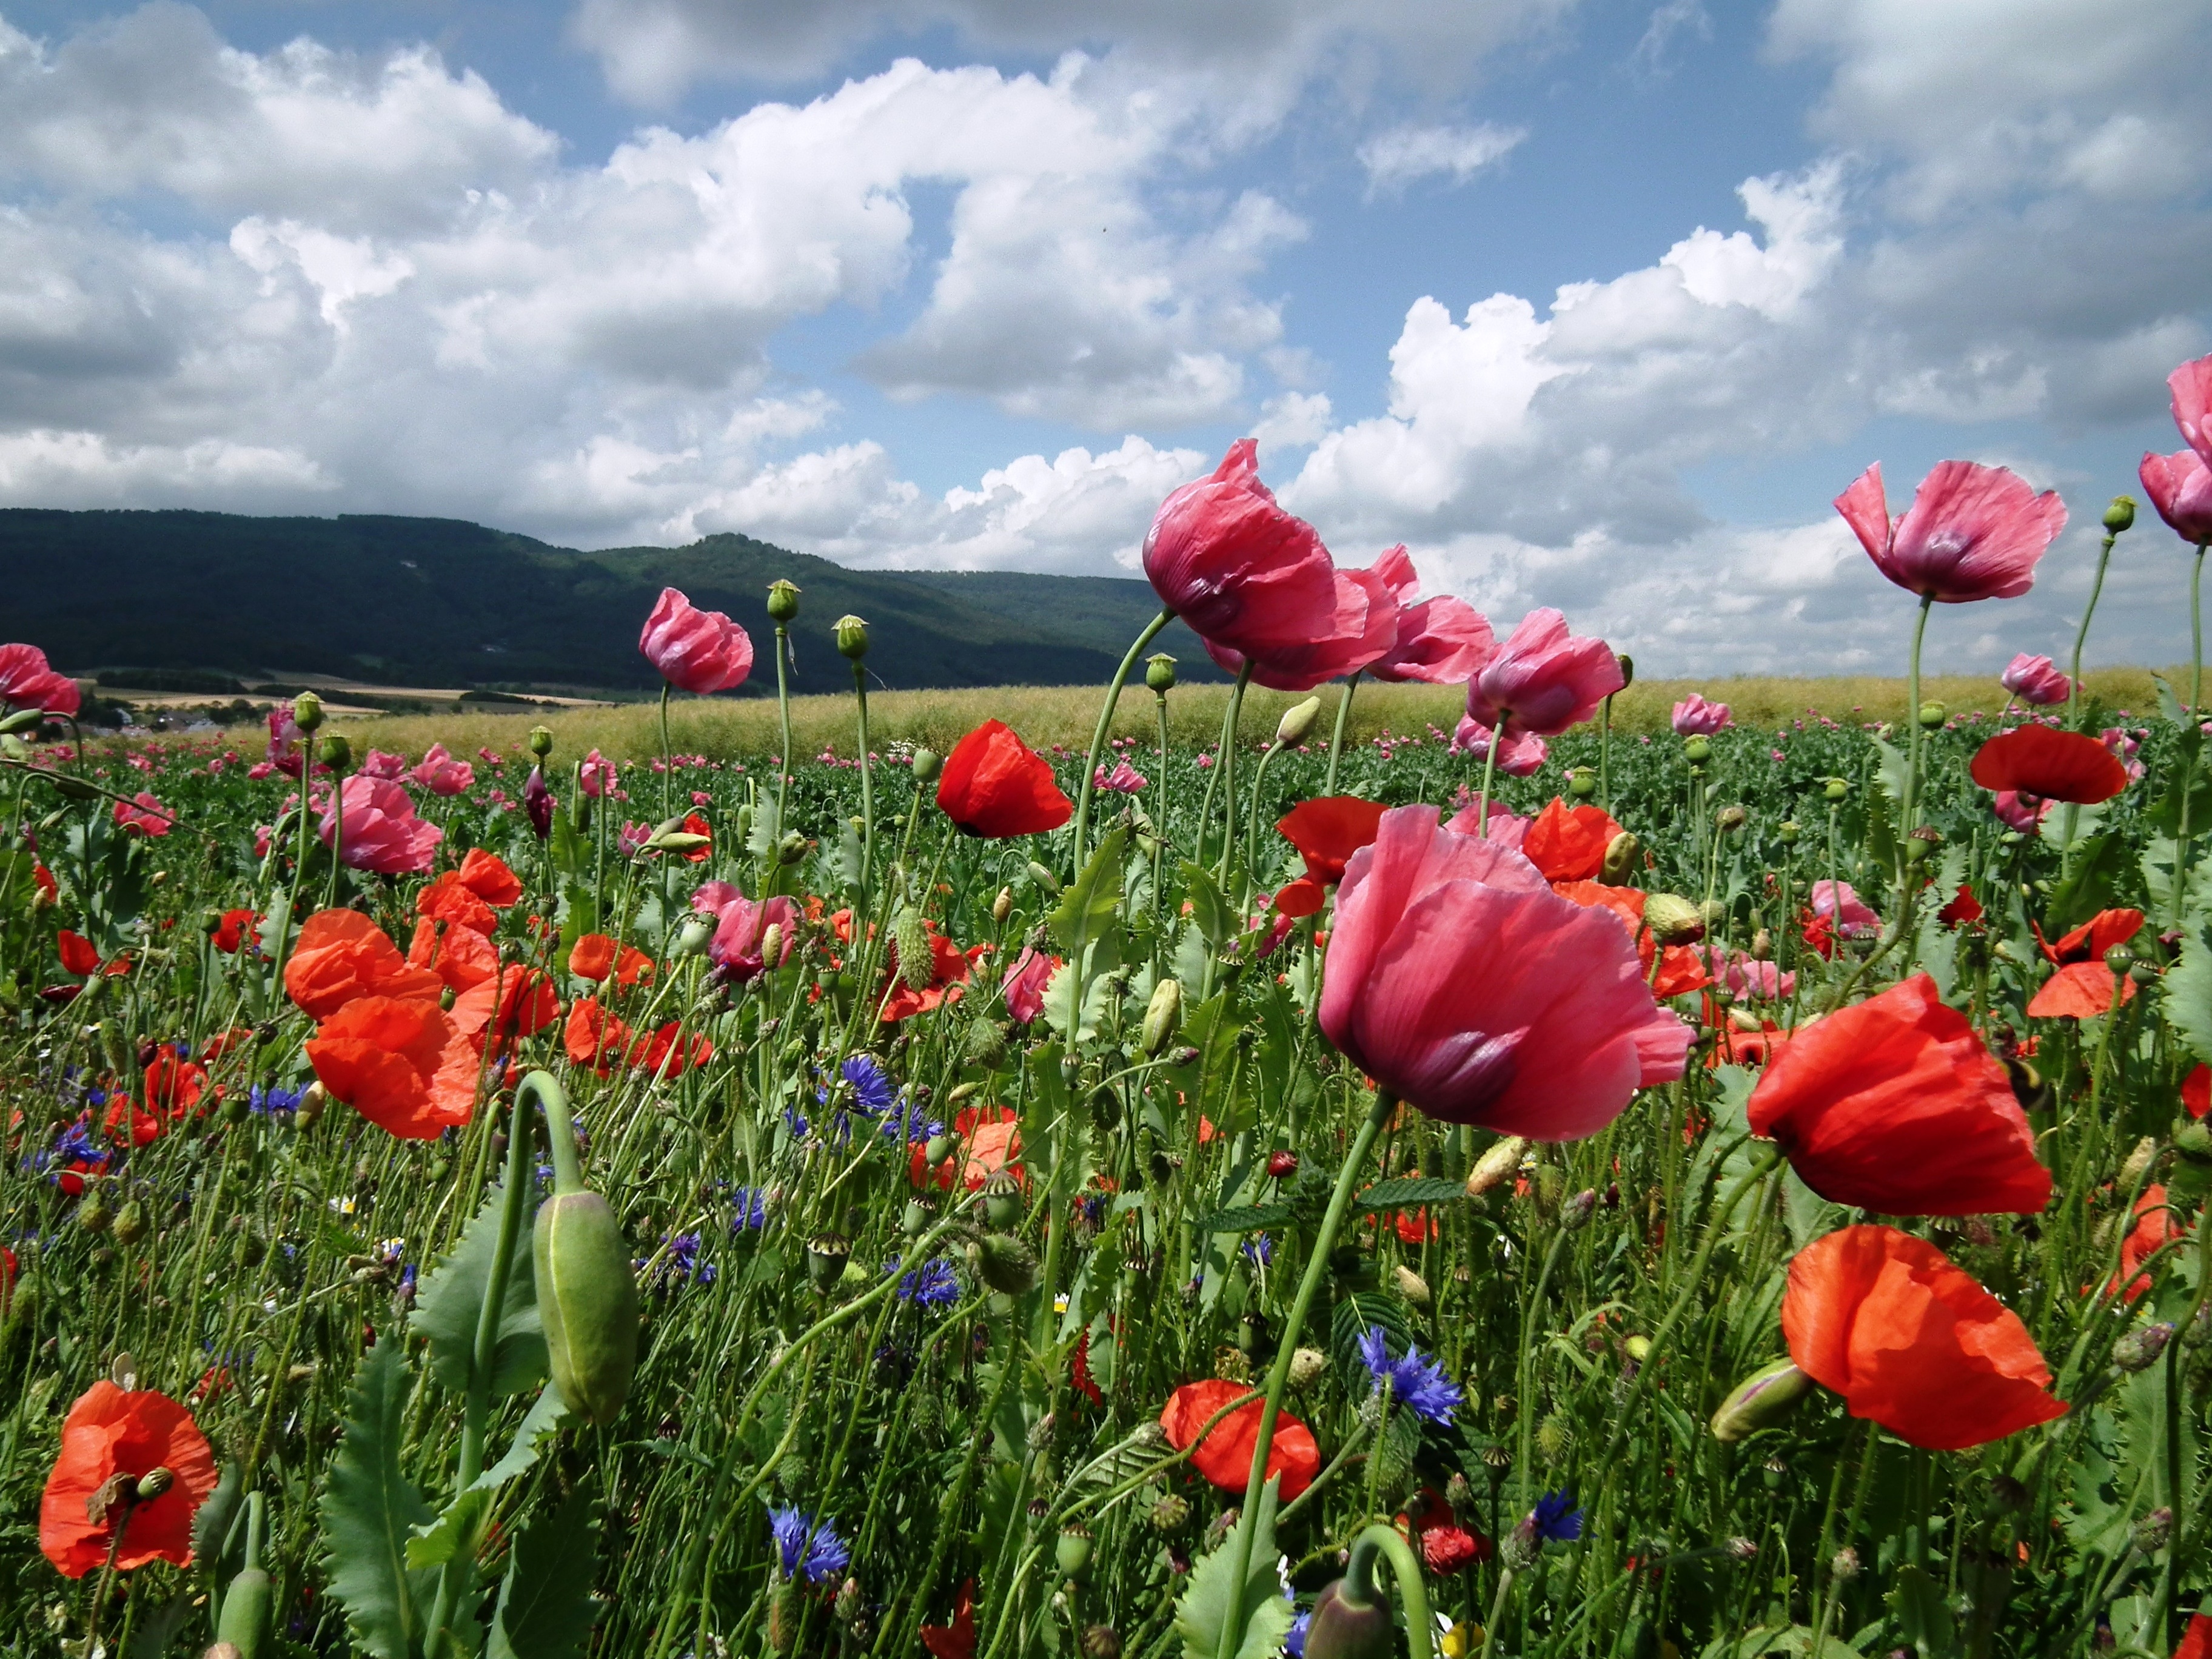
blossom, plant, sky, field, meadow, flower, petal, bloom, flora, wildflower, klatschmohn, clouds, grassland, poppy, coquelicot, blossomed, flowering plant, field of poppies, land plant